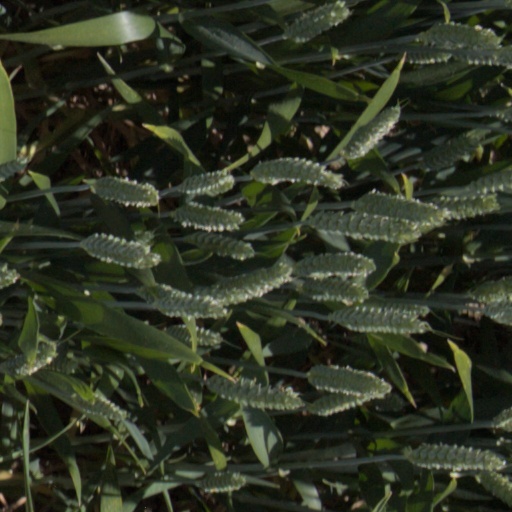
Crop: wheat